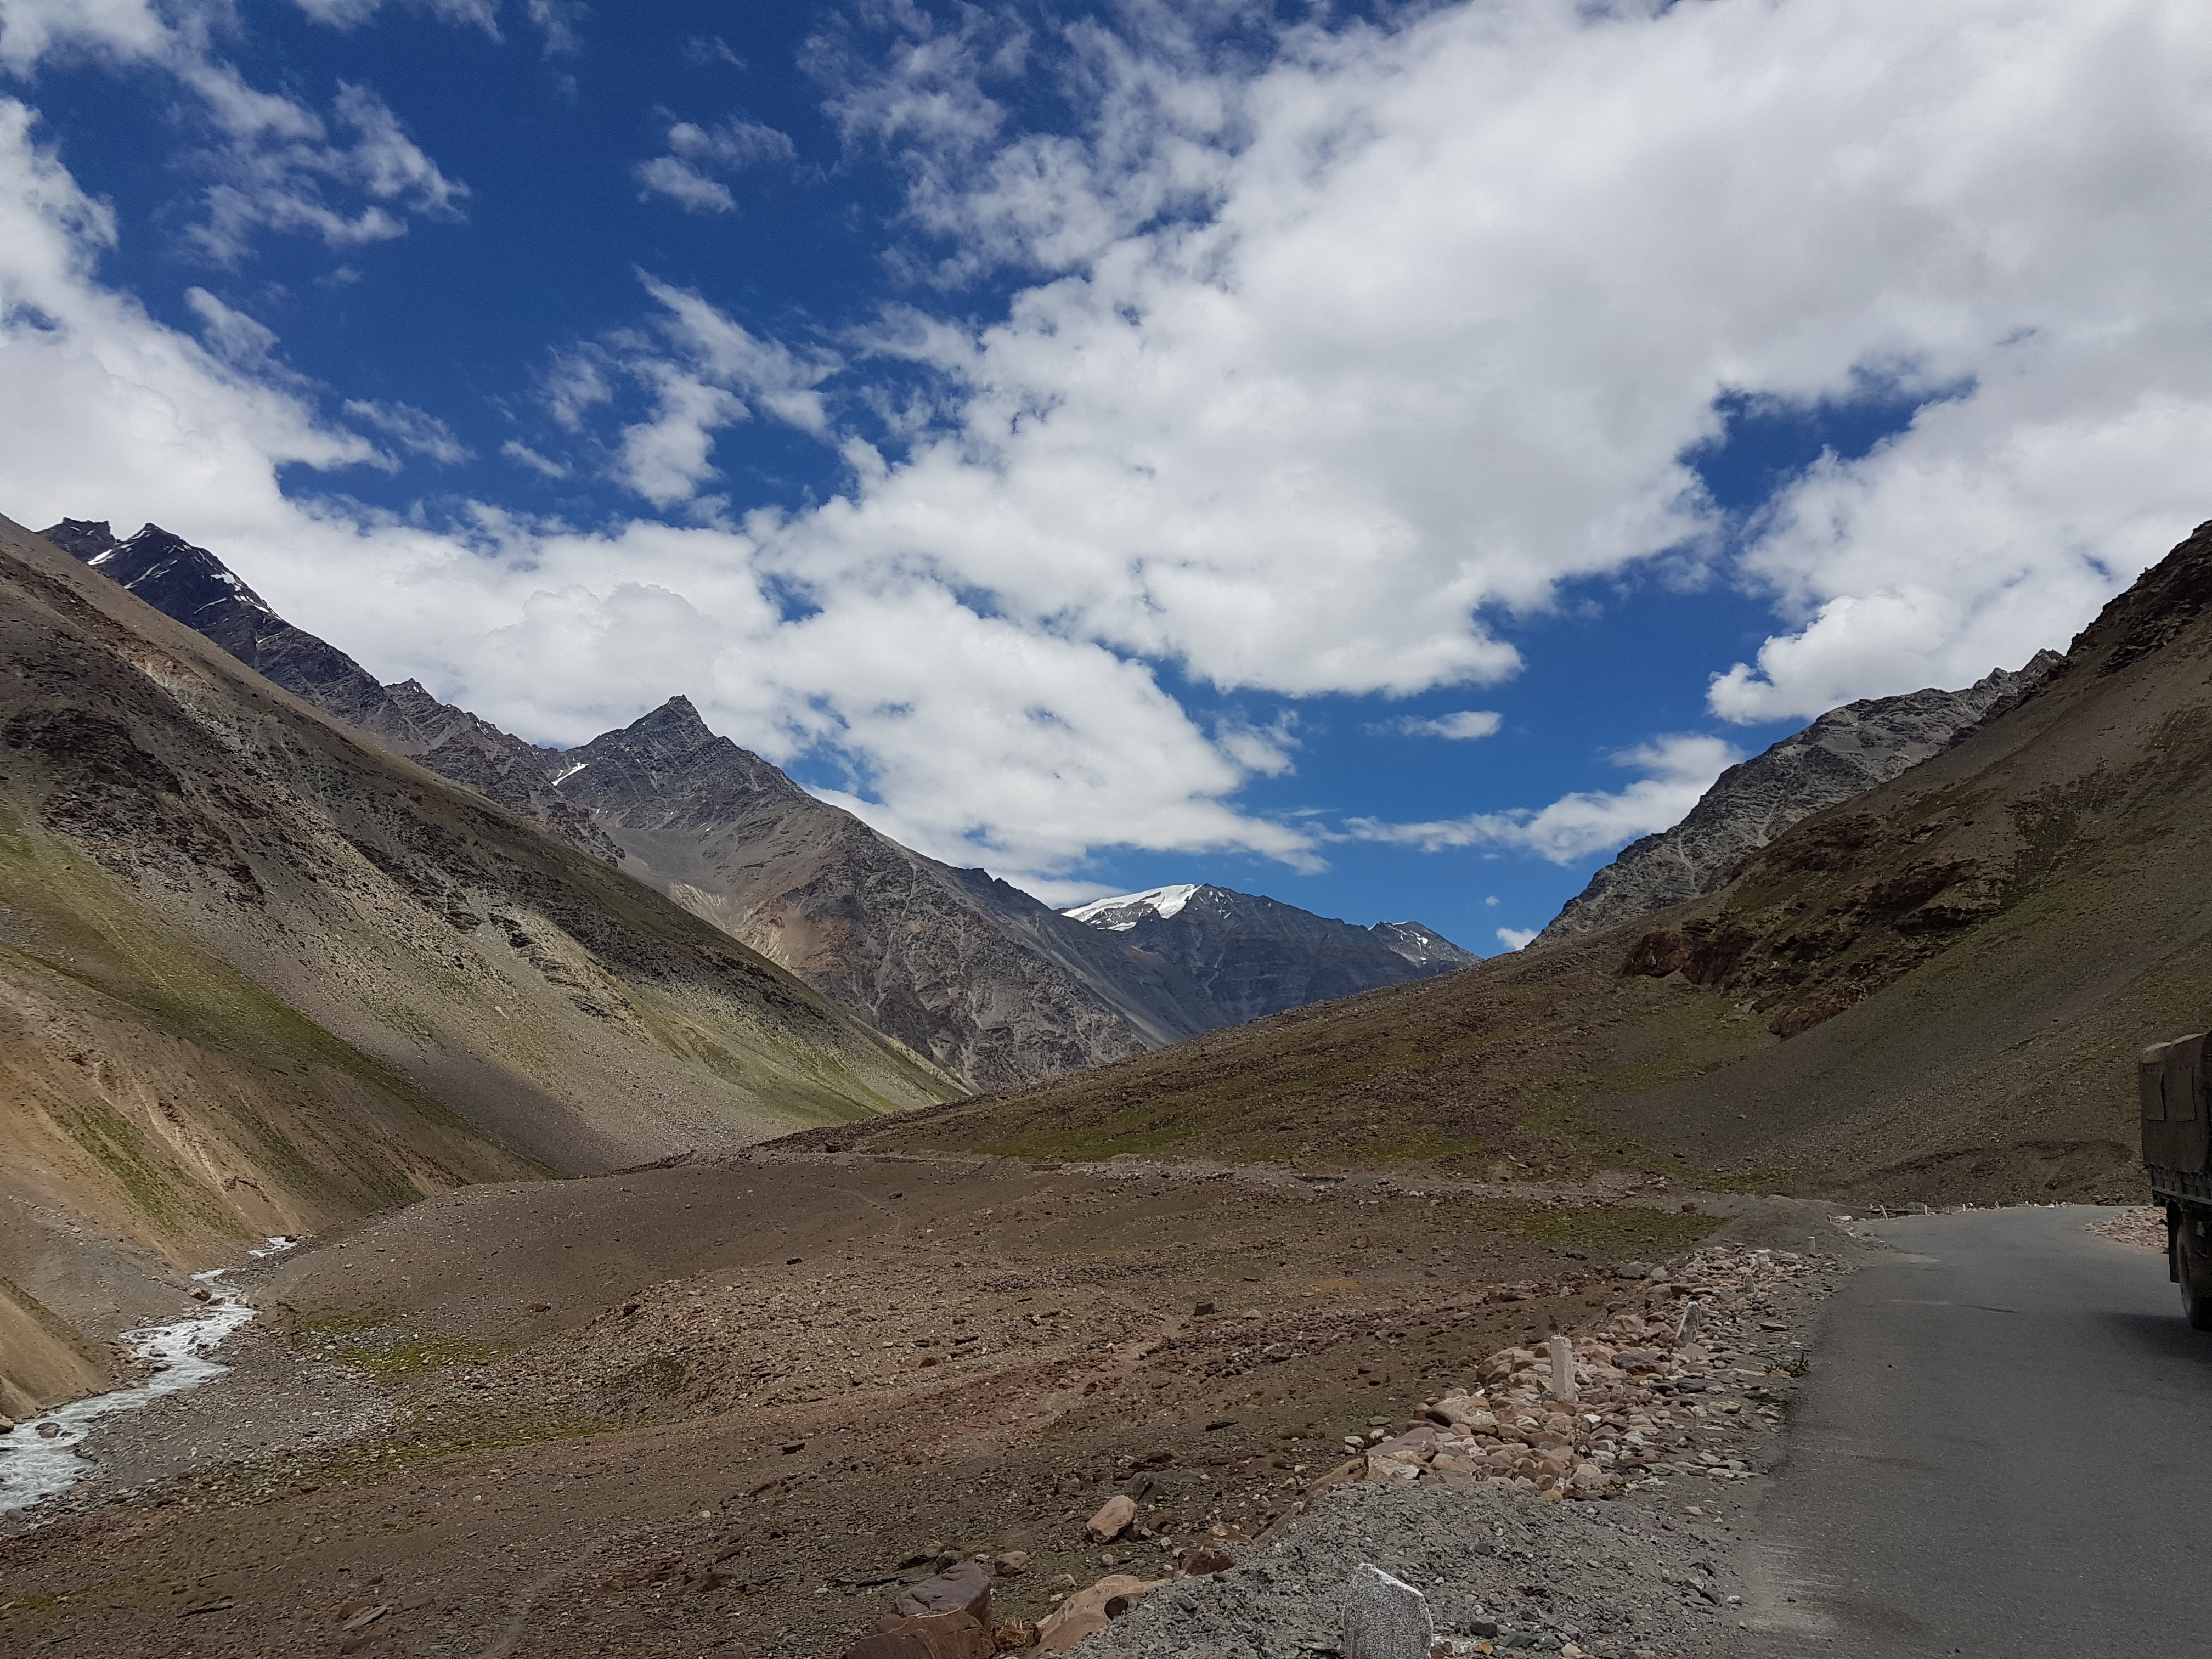
landscape, walking, mountain, cloud, road, trail, hill, lake, adventure, valley, mountain range, highland, ridge, geology, alps, plateau, fell, loch, landform, mountain pass, geographical feature, mountainous landforms